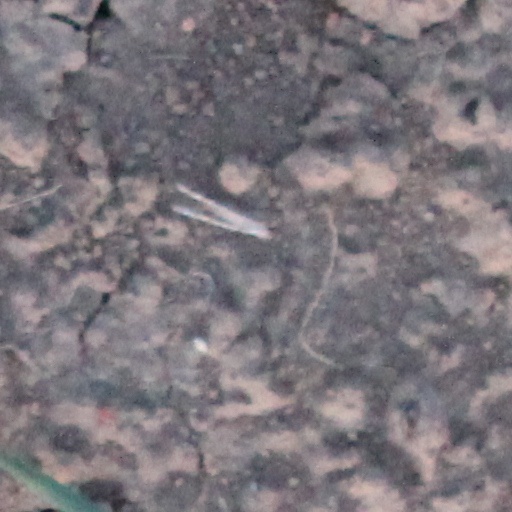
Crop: wheat